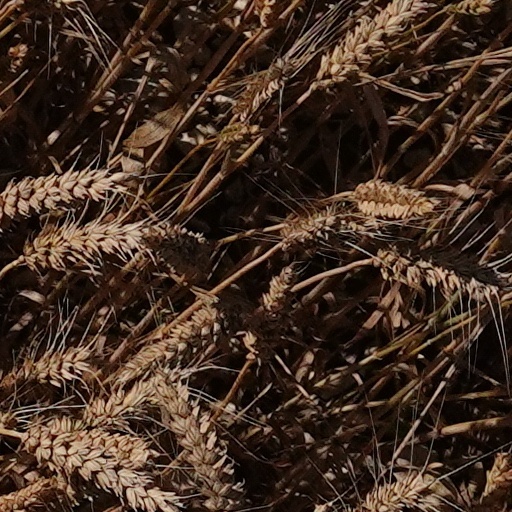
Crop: wheat